Acer palmatum

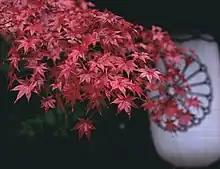
Leaves at Shimogamo-jinja

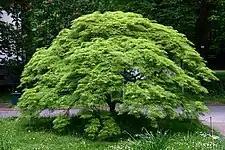
This mature specimen displays the characteristic dome-like canopy.

"Acer palmatum" has been cultivated in Japan for centuries and in temperate areas around the world since the 1800s. The first specimen of the tree reached Britain in 1821.